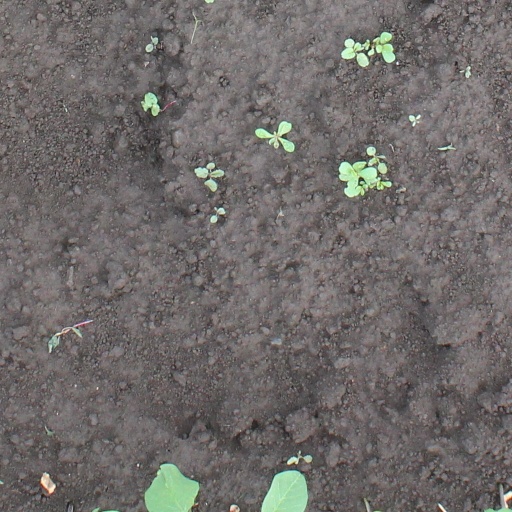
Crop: soybean